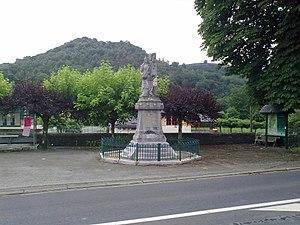
Féas le 4 juillet 2010.
Féas est une ancienne commune française, située dans le département des Pyrénées-Atlantiques en région Nouvelle-Aquitaine. Le 1ᵉʳ janvier 2017, elle est avec Ance l'une des deux communes déléguées de la commune nouvelle Ance Féas.